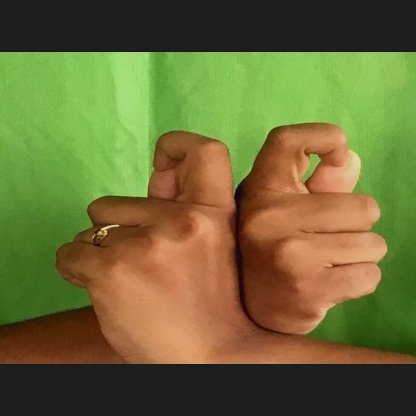
Mudra: Berunda